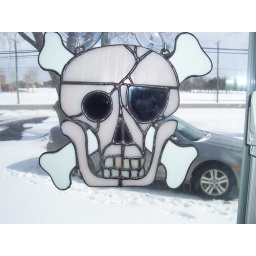
jolly roger, snow in back ground didnt help the way the lamp glass lights up in right lighting.